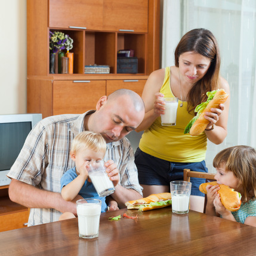
happy family of four with dinner eating sandwiches on the table